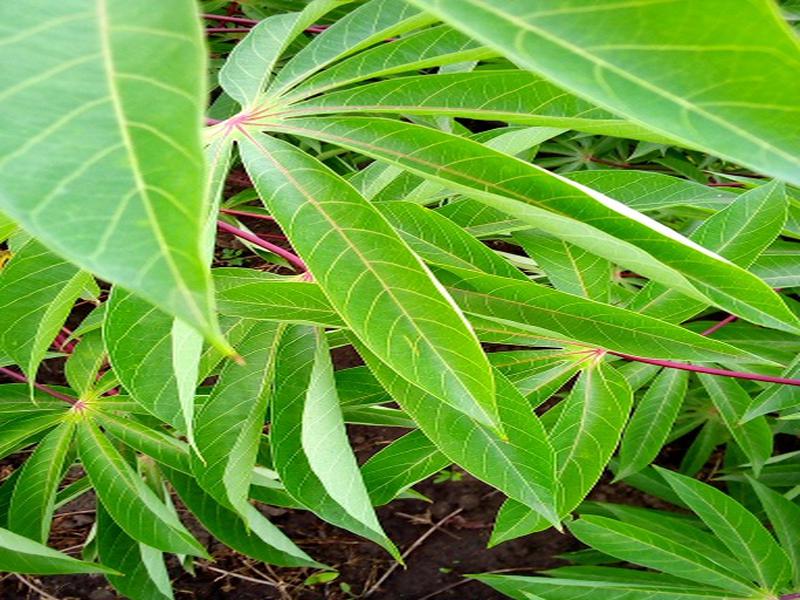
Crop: cassava
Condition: healthy